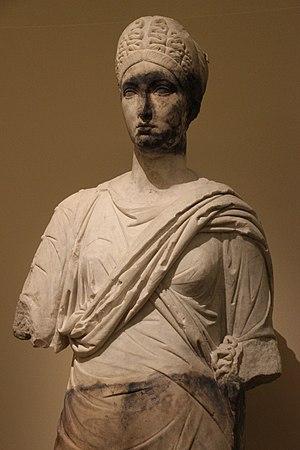
Sculpture of Vibia Sabina Carthage
Jean-Baptiste Evariste Charles Pricot de Sainte-Marie, né le 1ᵉʳ octobre 1843 à Paris et mort le 10 février 1899 à Madrid, est un diplomate, archéologue et épigraphe français. Il est le fils de Jean-Baptiste Evariste Marie Pricot de Sainte-Marie, officier et géographe.